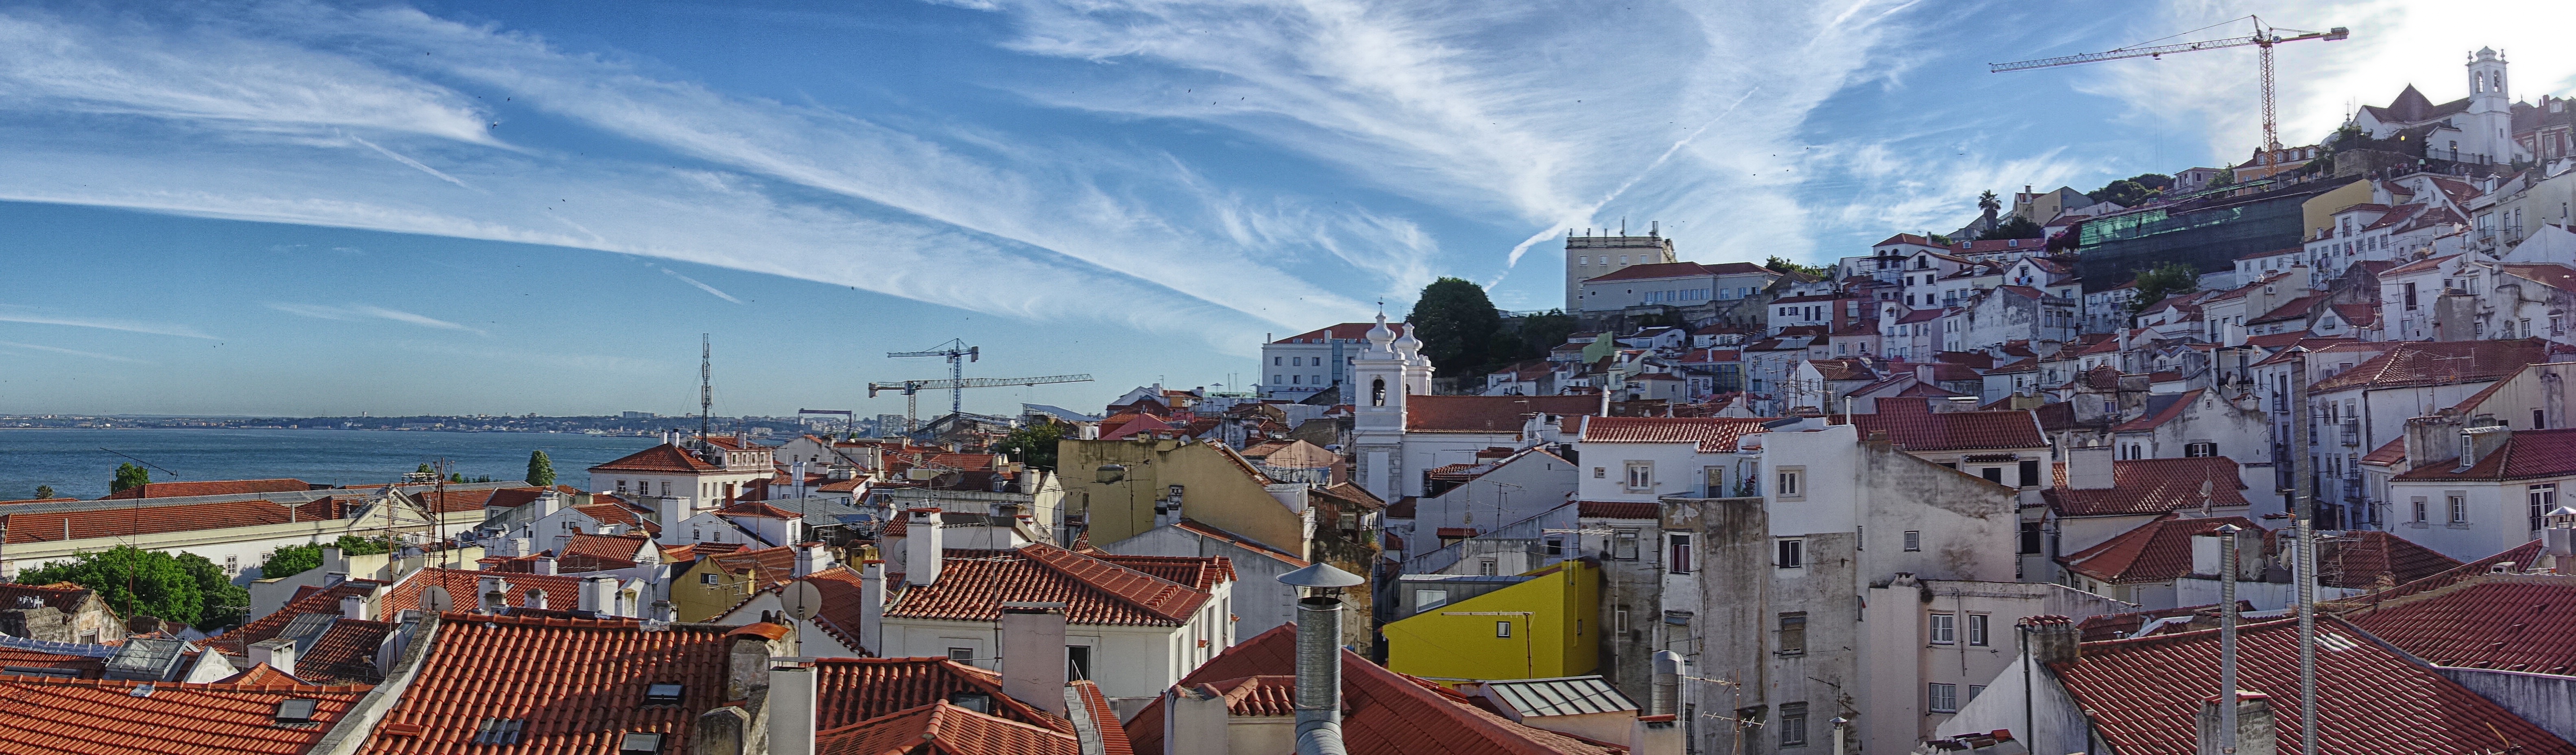
town, cityscape, panorama, marina, old town, outlook, lisbon, tejo, alfama, residential area